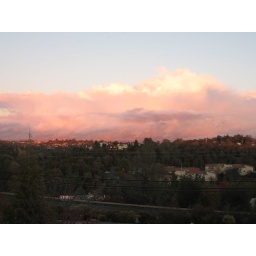
We grow pink clouds in California. Taken from my front porch looking out over the valley.